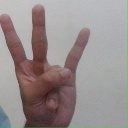
अक्षर: क्ष